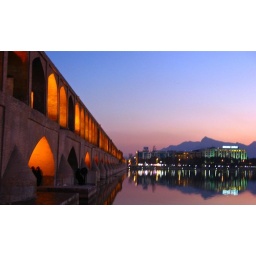
They've closed the tea houses under the bridge but the arches are still popular.